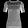
Label: T - shirt / top